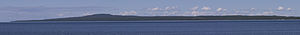
Kinnekulle (bjerg) / Eksterne henvisninger
:Image:Kinnekulle - Seen from Lidköping (south west).jpg